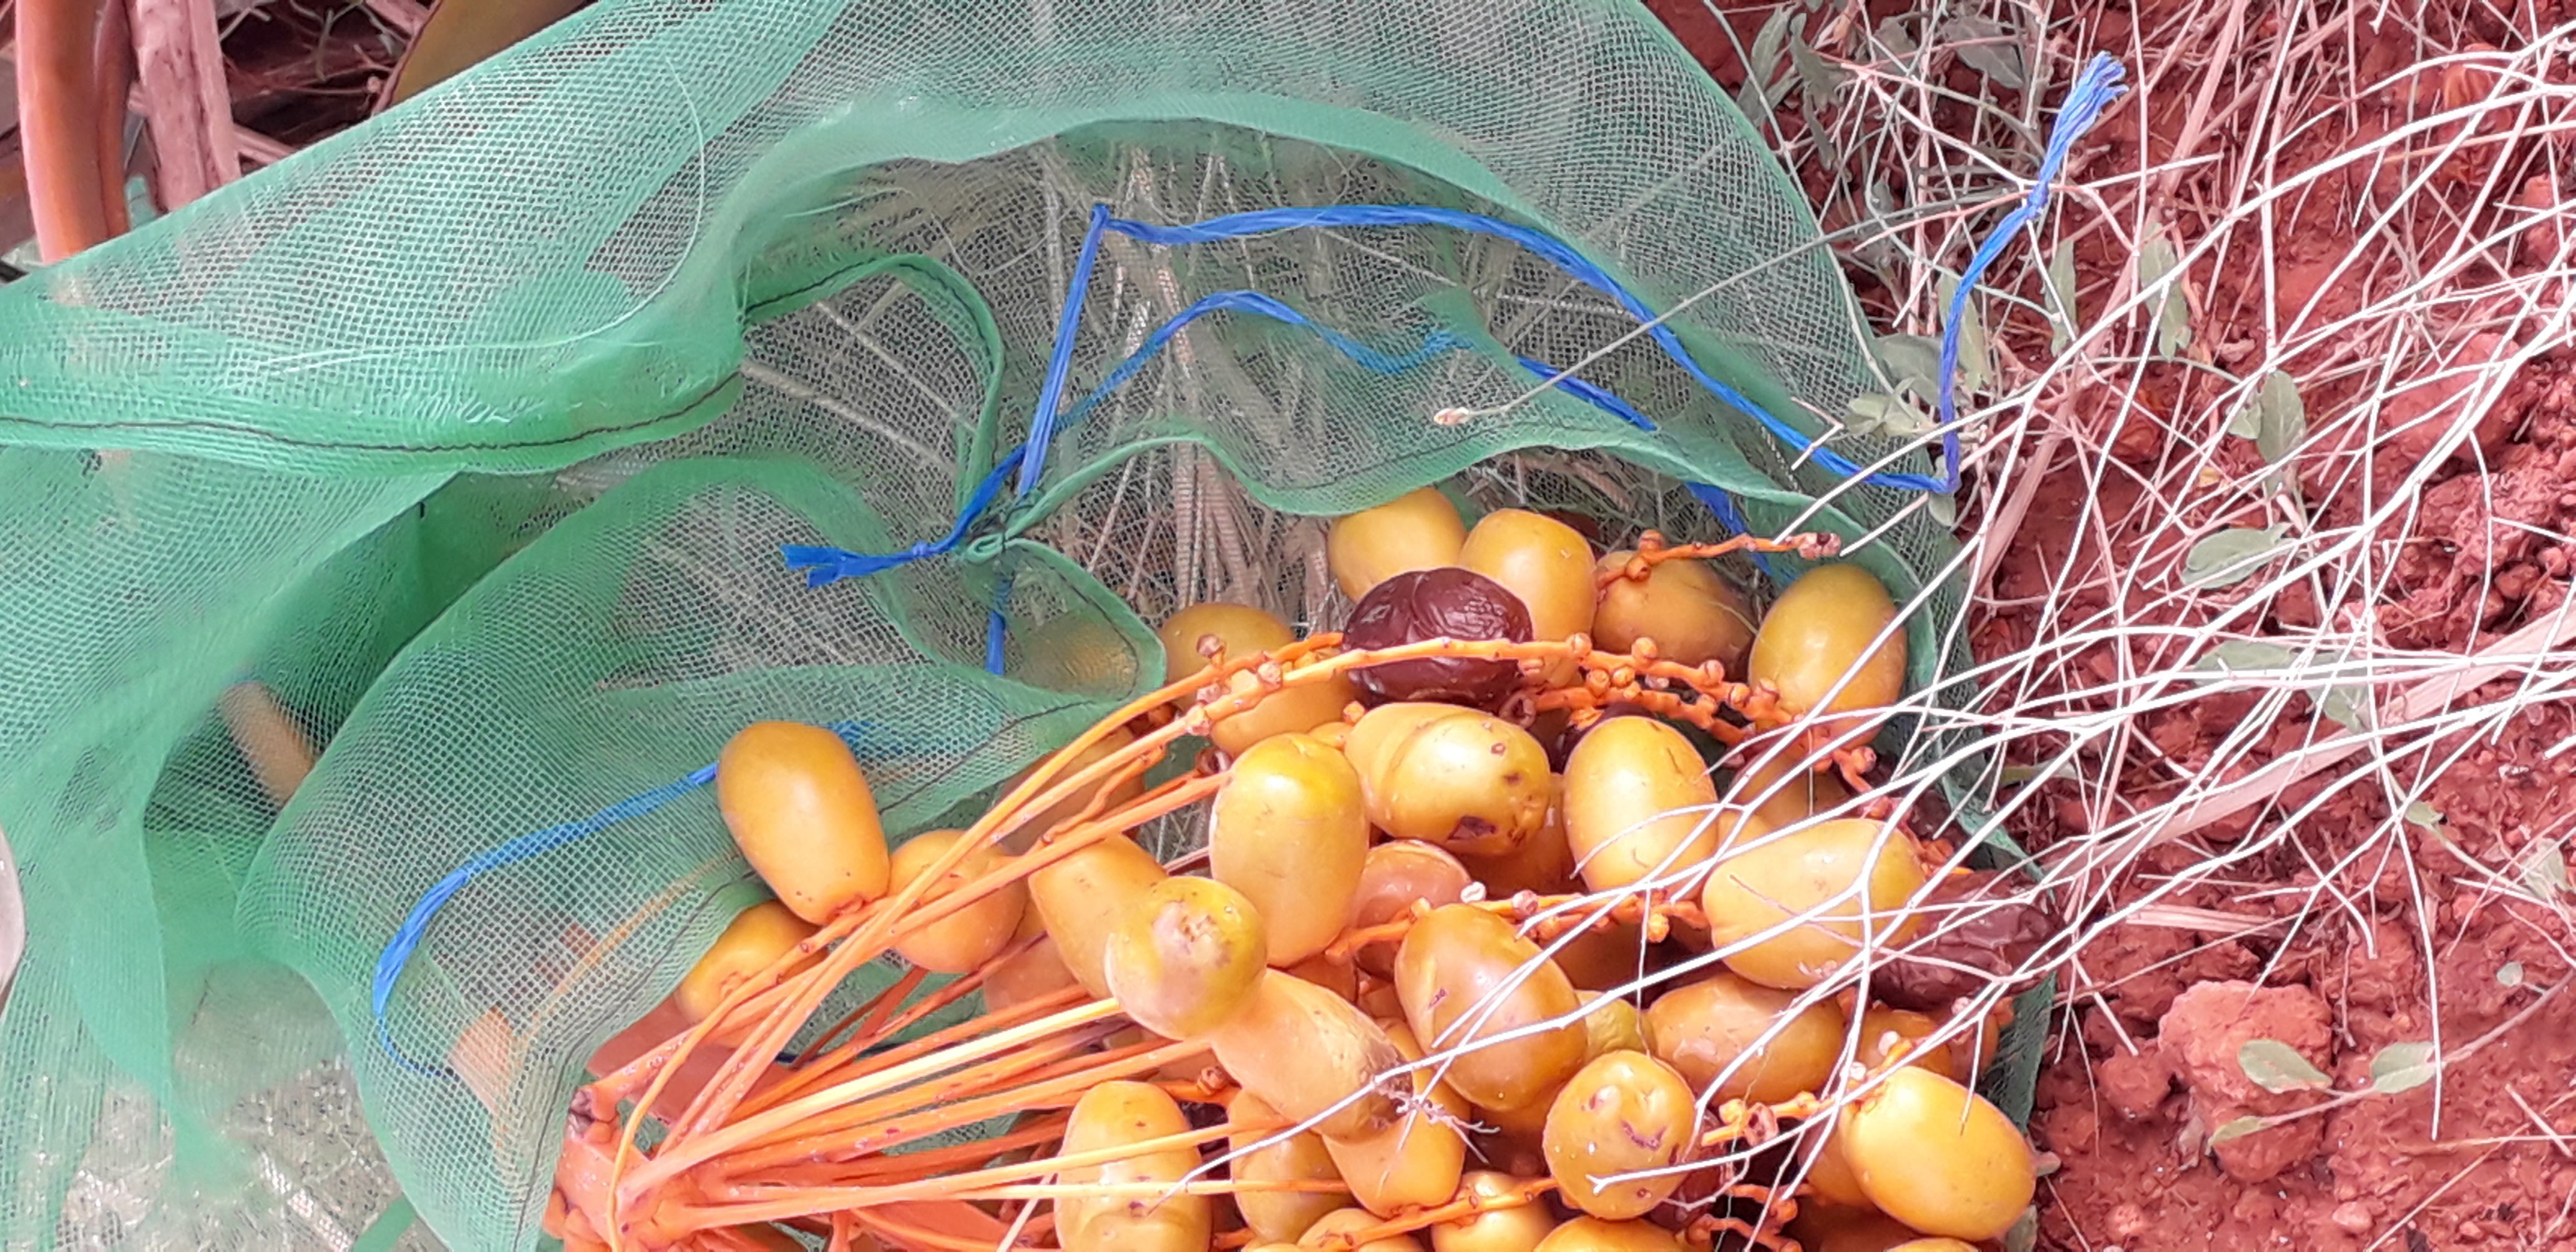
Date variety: Boufagous